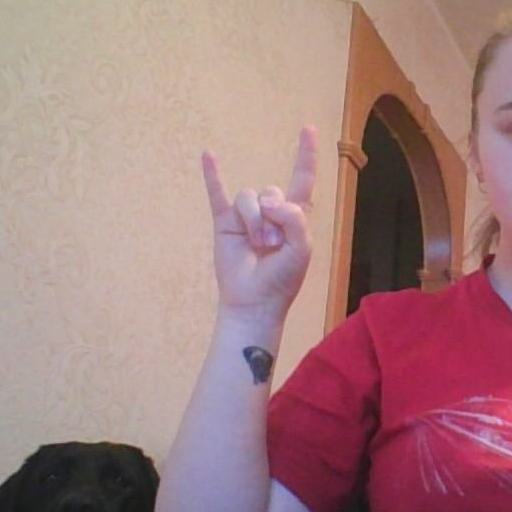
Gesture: rock